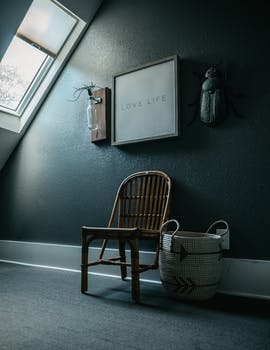
Label: No Watermark